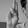
ASL letter: U